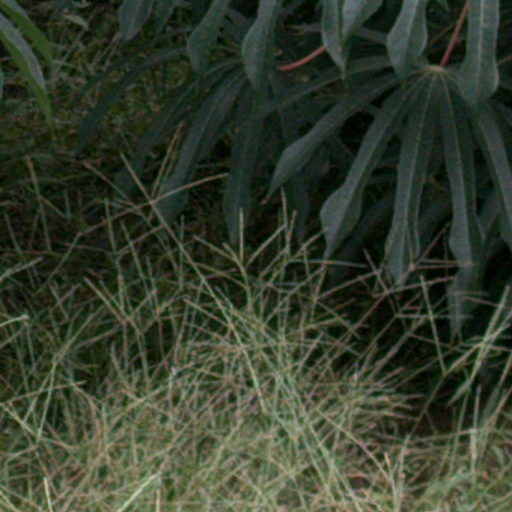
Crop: cassava